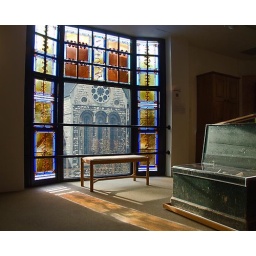
Stained glass window (1989) by Chinks Grylls, Arts & Crafts Gallery, Cheltenham Art Gallery & Museum